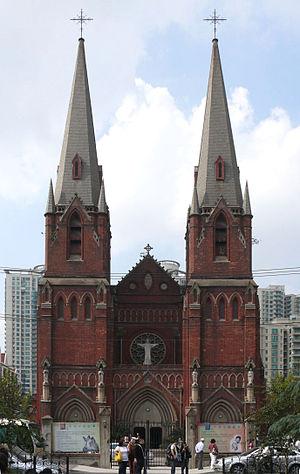
Cathédrale Saint-Ignace de Shanghai
La cathédrale Saint-Ignace, est un édifice religieux catholique sis dans le district de Xujiahui, à Shanghai, en Chine. Construite par les Jésuites au début du XXe siècle l'église est cathédrale du diocèse de Shanghai. De style néo-gothique elle est également appelée 'cathédrale de Xujiahui'.
Zhang Chongren, parfois transcrit Tchang Tchong-jen, né le 27 septembre 1907 à Xujiahui dans la banlieue de Shanghai et mort le 8 octobre 1998 à Nogent-sur-Marne, est un artiste et sculpteur chinois connu pour avoir été l'ami d'Hergé et avoir inspiré le personnage de Tchang.
Le diocèse catholique de Shanghai a été érigé le 11 avril 1946 par l'élévation à ce titre du vicariat apostolique de Shanghai, lui-même érigé le 13 décembre 1933. Il est subordonné à l'archidiocèse de Nankin.
Église catholique en Chine peut désigner, soit la communauté locale catholique dépendant du Saint-Siège et donc interdite en république populaire de Chine, soit l’organisme institutionnel dépendant du gouvernement de la république populaire de Chine.